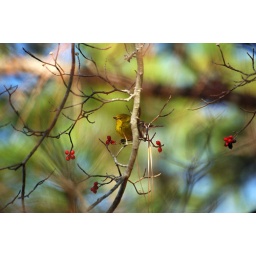
This little guy is in a dogwood tree and was eating the fruit when the mockingbird wasn't running him off.